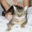
Label: cat